Curtis Thompson (footballer)

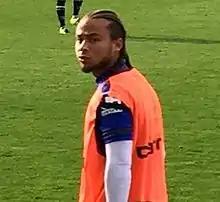
Thompson as a substitute for Notts County in 2015

Curtis Liam Thompson (born 2 September 1993) is an English professional footballer who plays as a defensive midfielder for club Spalding United. He has previously played for Notts County, Wycombe Wanderers, Cheltenham Town and Grimsby Town.